African wolf

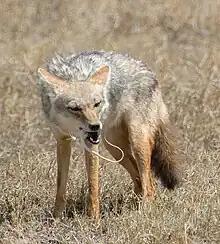
Serengeti wolf ("C. l. bea") eating an agama

The African wolf's courtship rituals are remarkably long, during which the breeding pair remains almost constantly together. Prior to mating, the pair patrols and scent marks its territory. Copulation is preceded by the female holding her tail out and angled in such a way that her genitalia are exposed. The two approach each other, whimpering, lifting their tails and bristling their fur, displaying varying intensities of offensive and defensive behavior. The female sniffs and licks the male's genitals, whilst the male nuzzles the female's fur. They may circle each other and fight briefly. The copulatory tie lasts roughly four minutes. Towards the end of estrus, the pair drifts apart, with the female often approaching the male in a comparatively more submissive manner. In anticipation of the role he will take in raising pups, the male regurgitates or surrenders any food he has to the female. In the Serengeti, pups are born in December–January, and begin eating solid food after a month. Weaning starts at the age of two months, and ends at four months. At this stage, the pups are semi-independent, venturing up to 50 meters from the den, even sleeping in the open. Their playing behavior becomes increasingly more aggressive, with the pups competing for rank, which is established after six months. The female feeds the pups more frequently than the male or helpers do, though the presence of the latter allows the breeding pair to leave the den and hunt without leaving the litter unprotected.